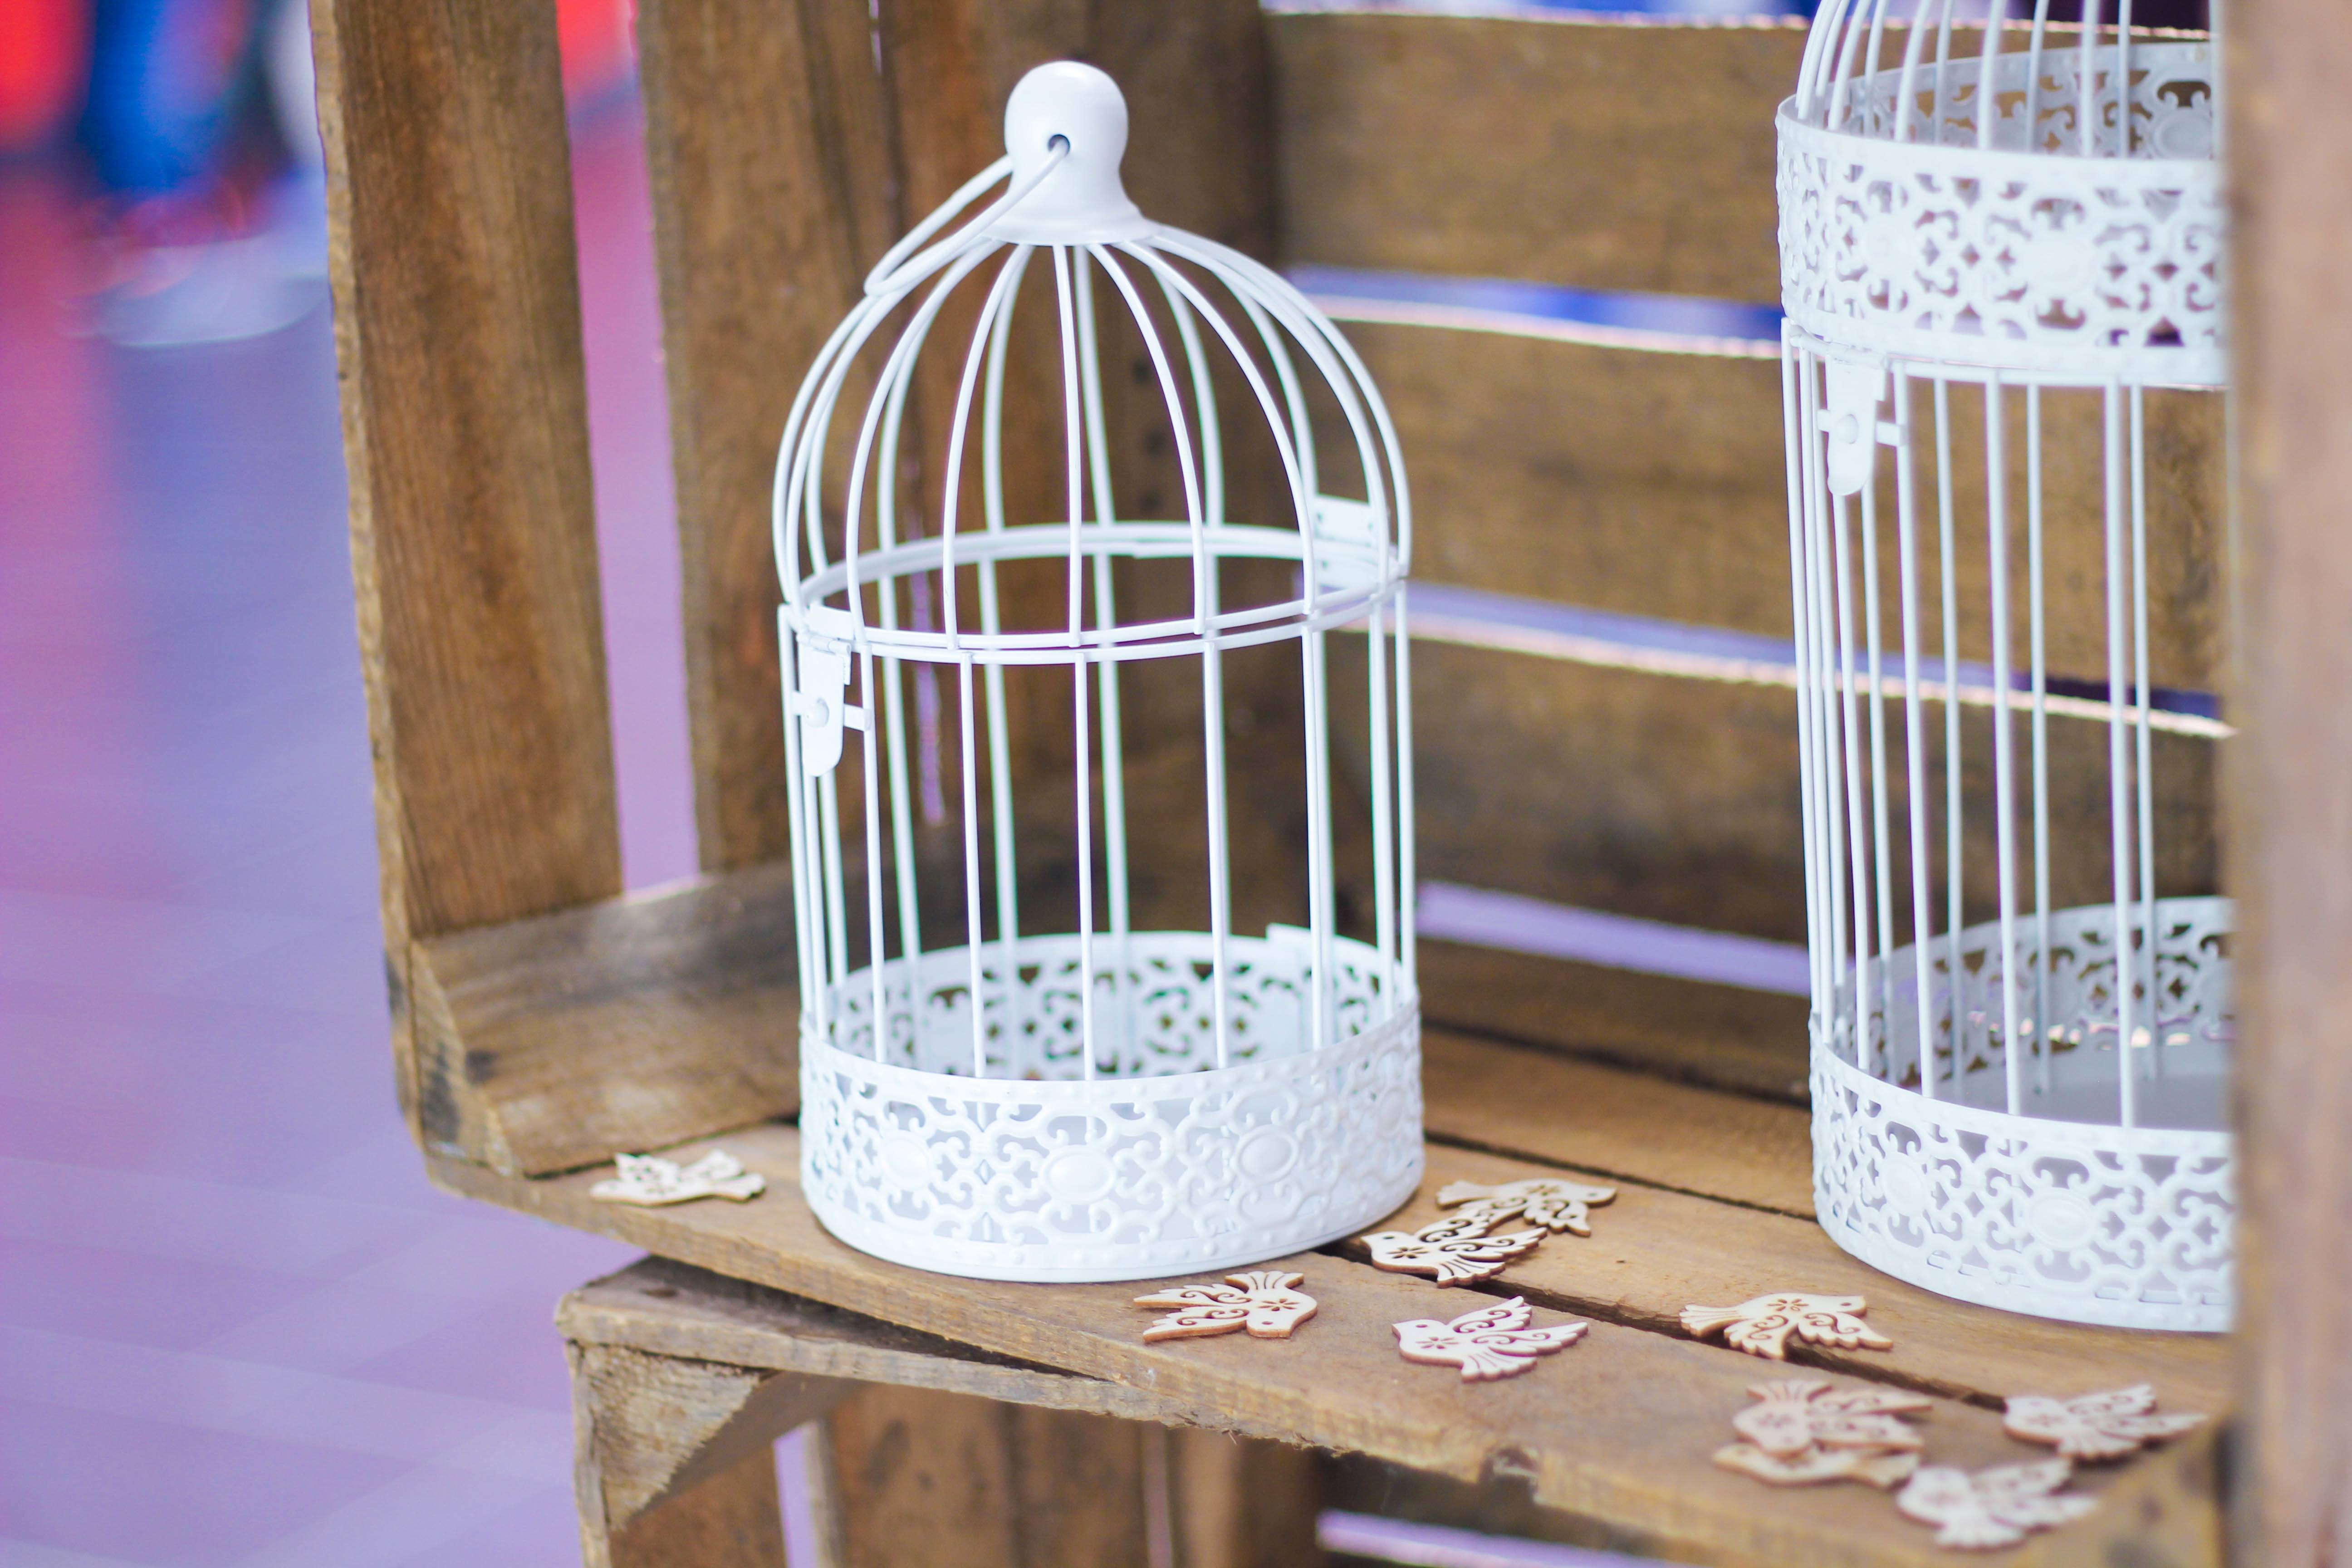
lighting, cage, product